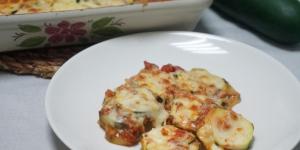
calabacin keto